Roland Tay

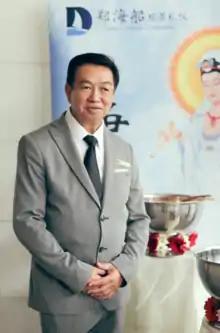
Tay in 2014

Roland Tay (born 1947) is an undertaker in Singapore. He is known for helping the poor and families of murder victims by providing pro-bono funeral arrangements. Memorial services conducted by Tay include Huang Na, Liu Hong Mei, and Ah Meng, a Singapore tourism icon.